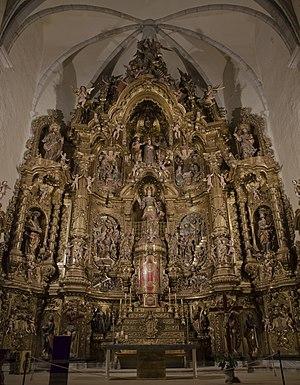
Retable de l'église Santa Maria de Cadaqués (par Pau Costa 1665-1727), dédié à Notre-Dame de l’Espérance, de style baroque
Cadaqués est une commune située dans la comarque de l'Alt Empordà dans la Province de Gérone en Catalogne.